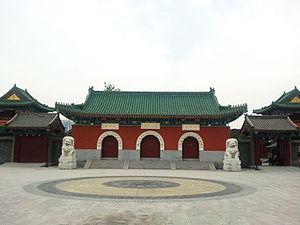
Le Temple de la Grande Compassion, également surnommé, Temple Zen de la Grande Compassion, est un temple bouddhiste chan situé dans la municipalité de Tianjin, en République populaire de Chine. Il a été construit sous le règne de l'empereur Shunzhi pendant la dynastie Qing.